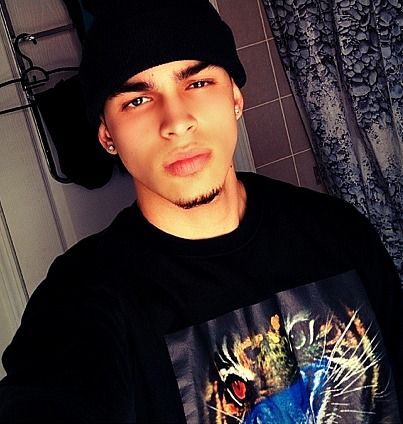
Portrait style: Real Portrait